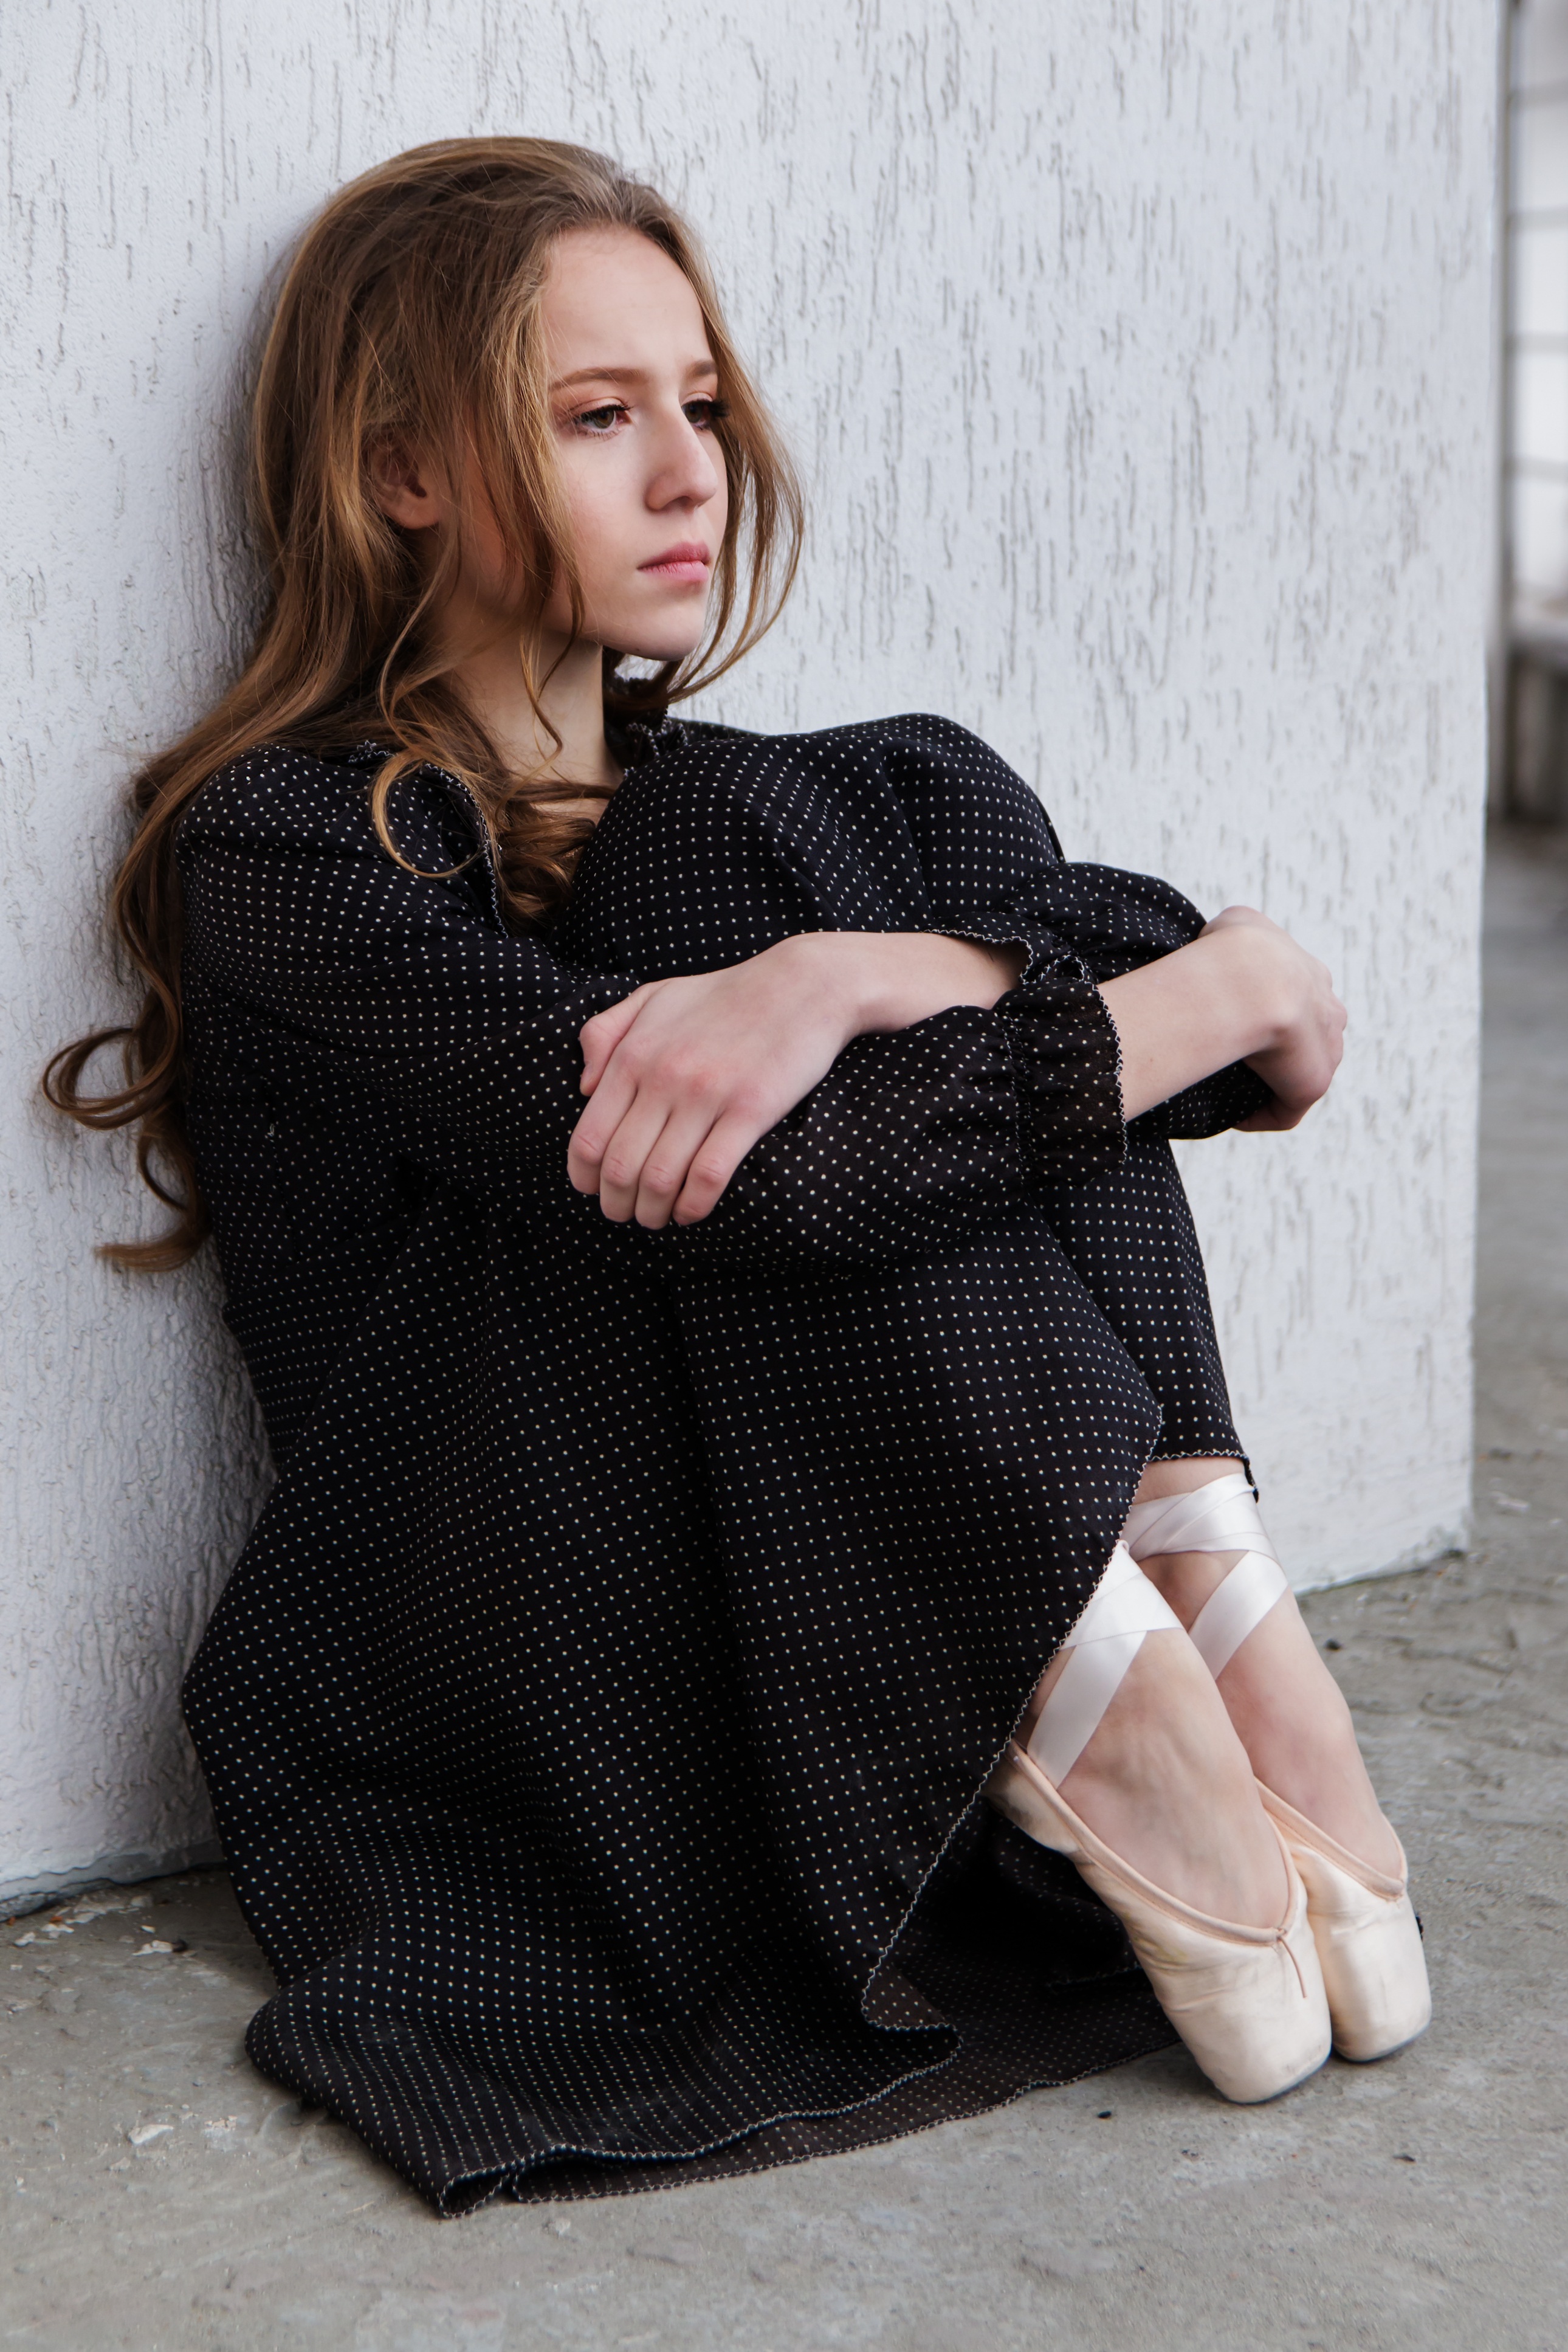
people, girl, wall, photo, female, pattern, portrait, model, fashion, professional, clothing, outerwear, ballerina, polka dot, dress, design, neck, beauty, russian, sorrow, abdomen, sleeve, photo shoot, pointe shoes, fashion accessory